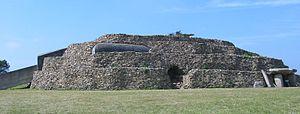
Cet article recense les monuments historiques de l'arrondissement de Vannes, dans le département du Morbihan, en France.
Cette liste recense les sites classés zones naturelles d'intérêt écologique, faunistique et floristique du département du Morbihan.
Le Petit Mont est un des promontoires de la côte méridionale de la presqu'île de Rhuys, sur la commune d'Arzon, dans le département du Morbihan. Il abrite un ensemble monumental composé de deux cairns accolés, construits en plusieurs phases durant le Néolithique, et de deux dolmens dont les chambres sont abondamment décorées de gravures.